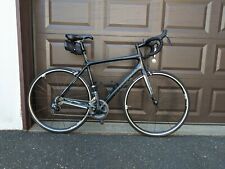
Vehicle type: Bikes